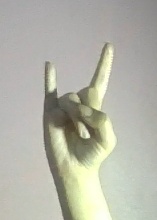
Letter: la